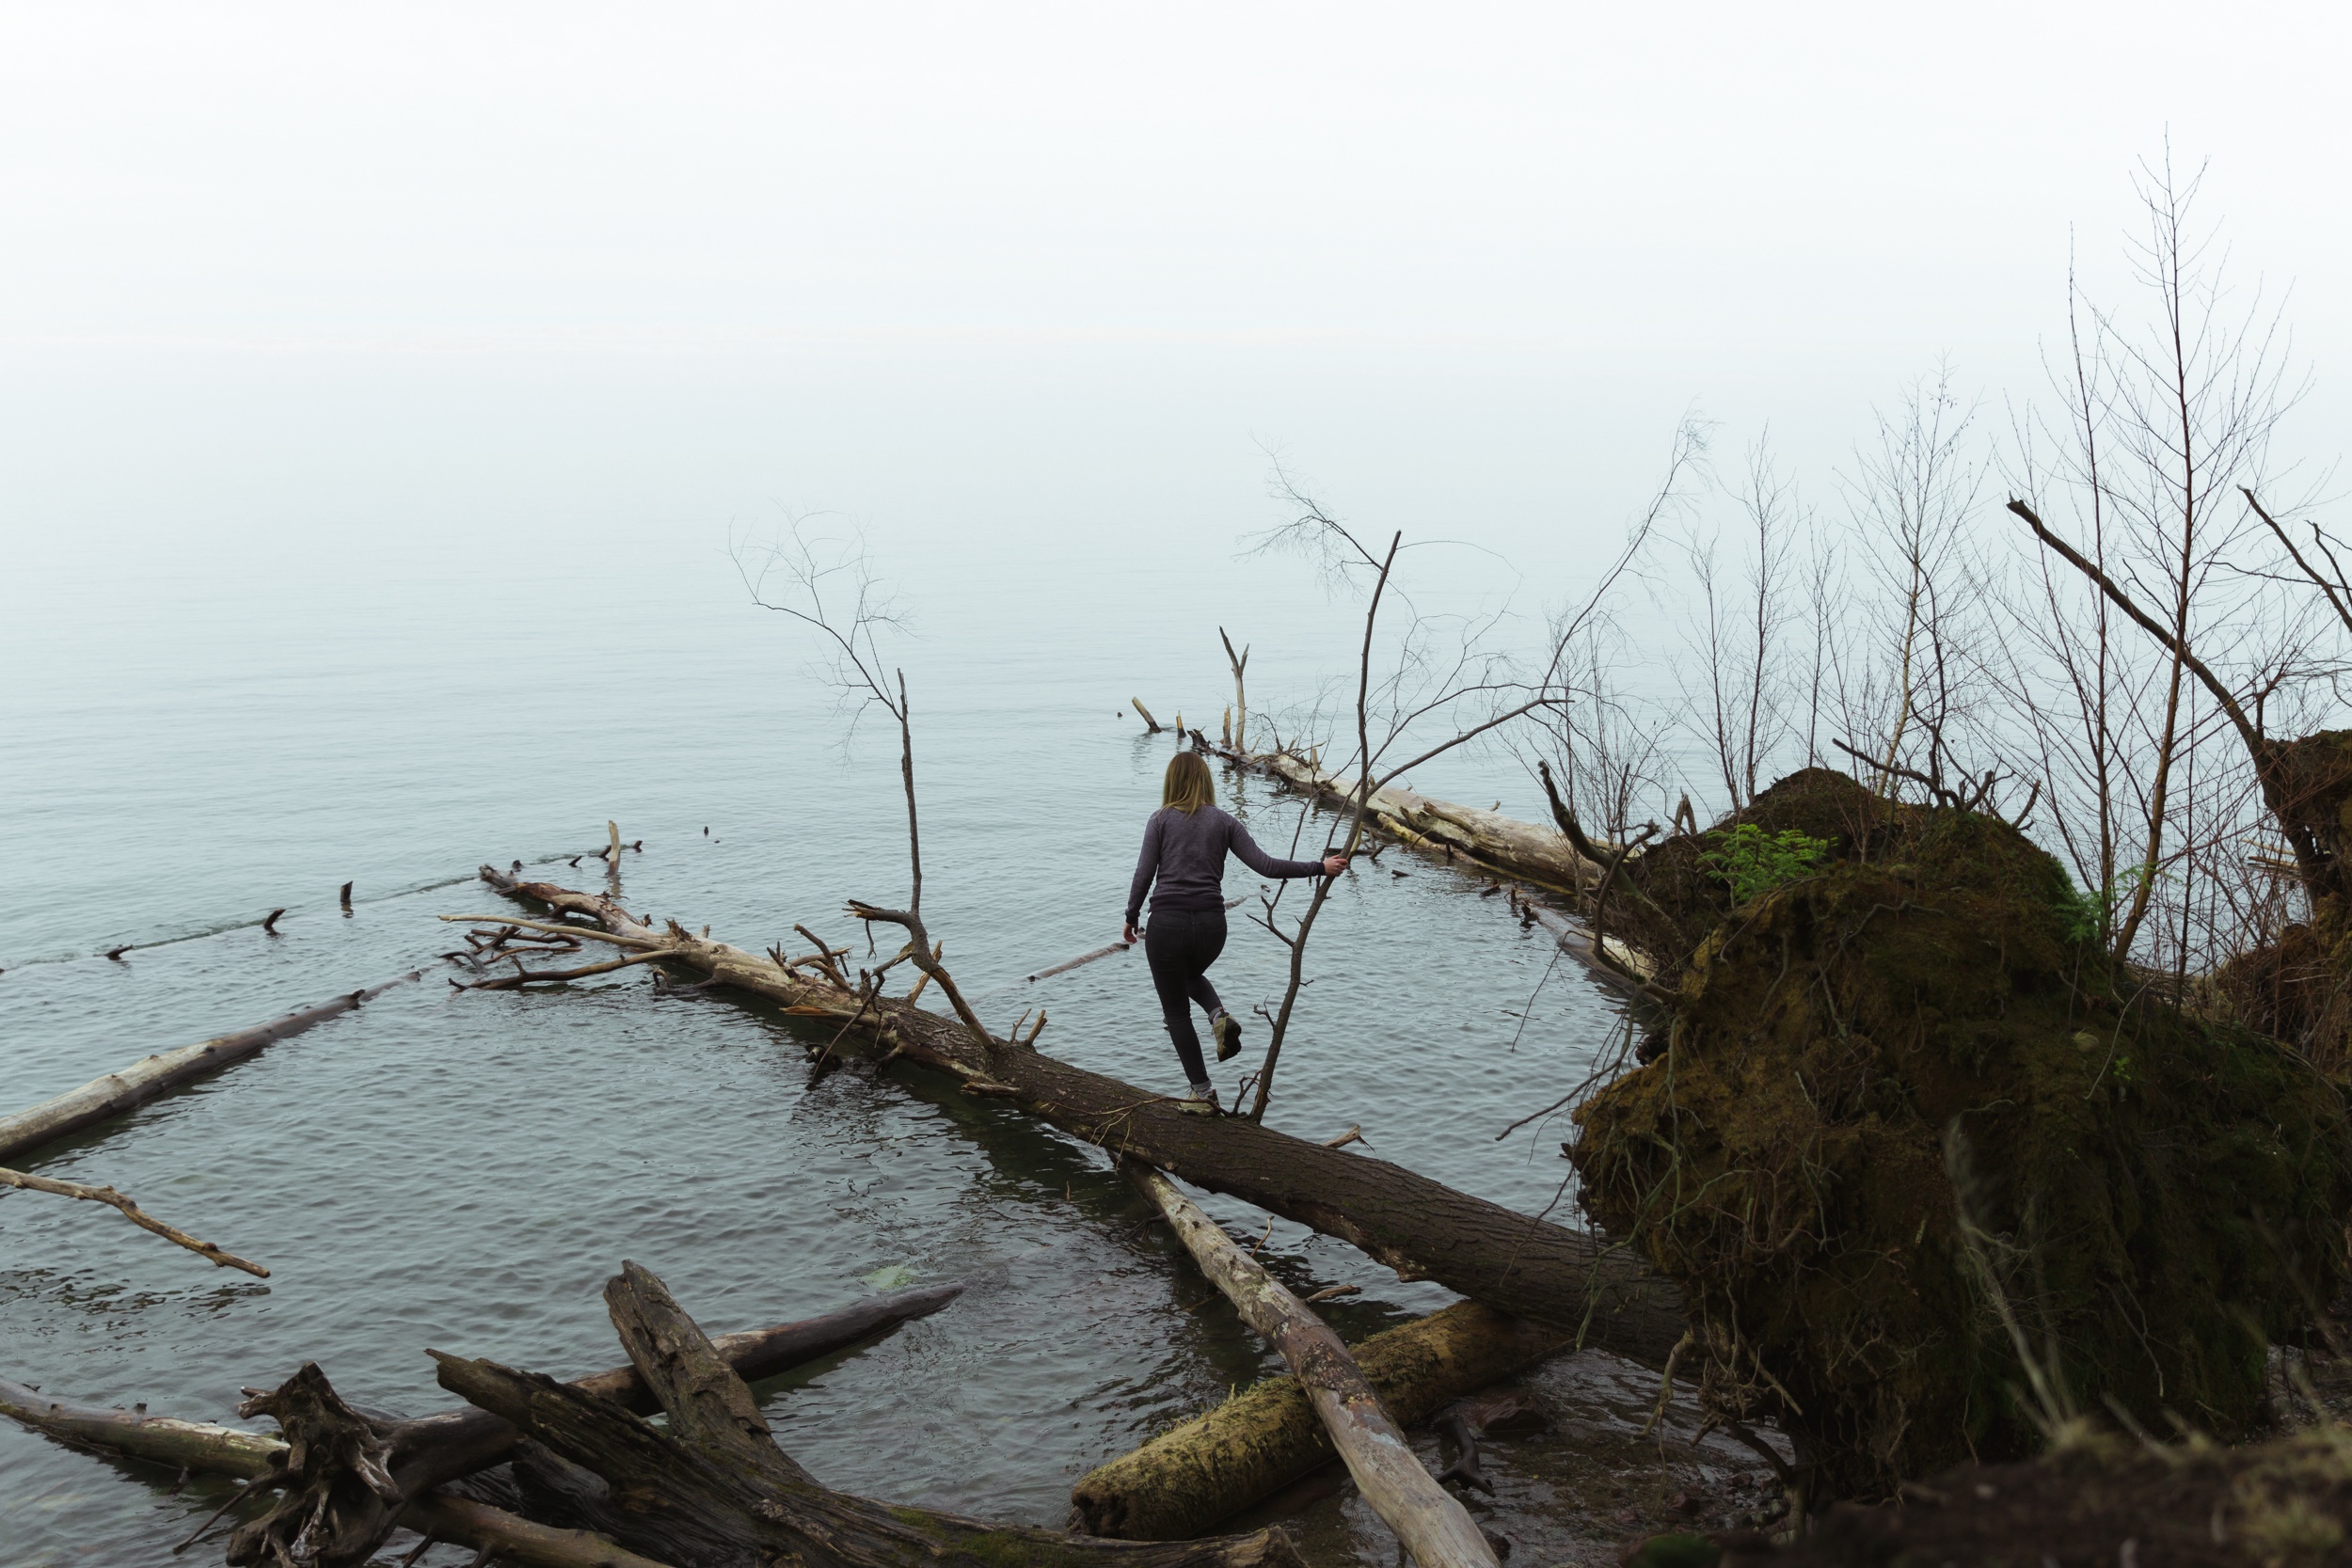
sea, coast, tree, swamp, shore, wind, wetland, habitat, natural environment